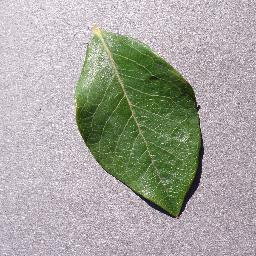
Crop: blueberry
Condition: healthy